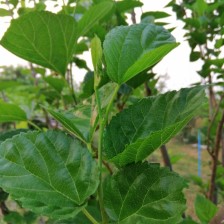
Variety: BlackAustralia